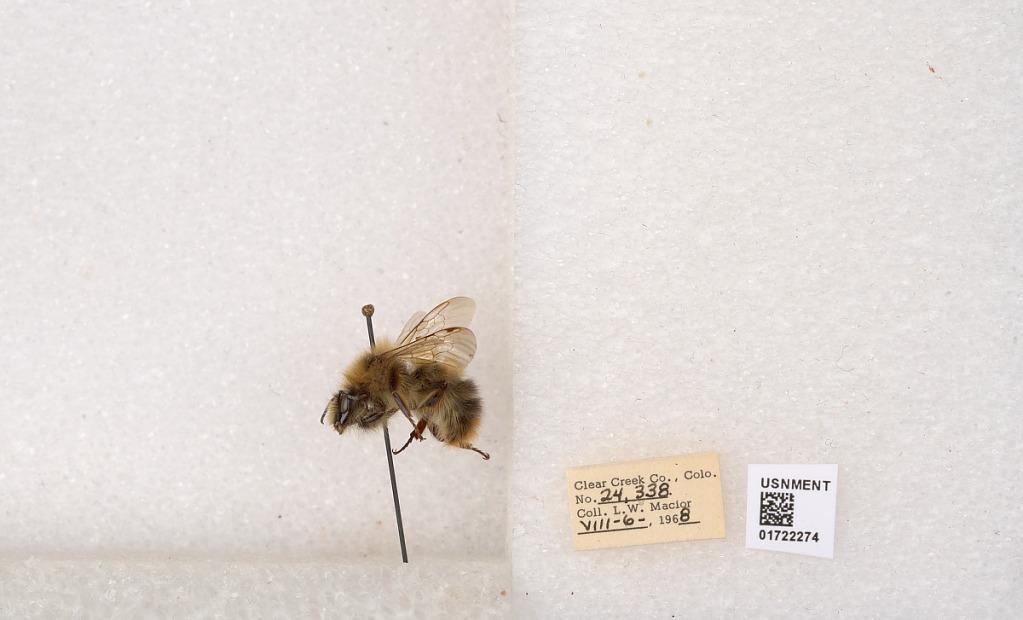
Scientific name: Bombus kirbyellus
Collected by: L. Macior
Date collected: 1968-8-6
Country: United States
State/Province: Colorado
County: Clear Creek
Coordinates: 39.6891, -105.644